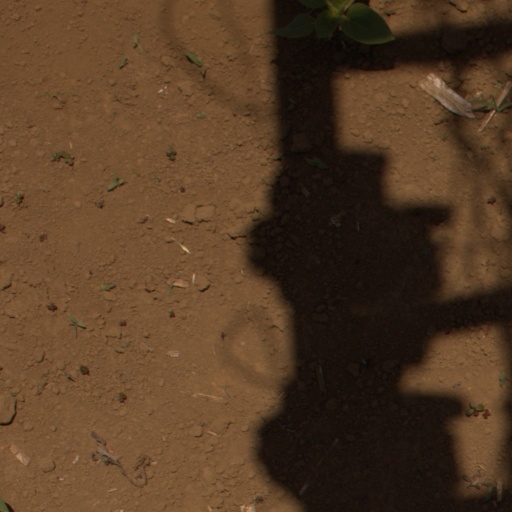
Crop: Jerusalem artichoke